Kamilla Bartone

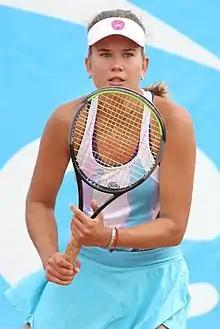
Bartone at the 2021 Open de Biarritz

Bartone has a career-high junior combined ranking of No. 6, achieved on 21 October 2019.